FC Sliven

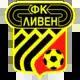
Logo of FC Sliven 1960-00

For the majority of their history FC Sliven have worn red and white colours. When the club was first founded in 1918, red was chosen to represent the blood of Bulgarian Voivodes and white was chosen to represent the freedom. After the bankruptcy of FC Sliven in 2000 the club changed its name to OFC Sliven 2000, its badge, and its colours to orange shirts with blue shorts. One of the nicknames of OFC Sliven 2000 is "Voivodite" which means "Slavic title that originally denoted the principal commander of a military force". It was chosen because the town Sliven is famous for its Bulgarian Haiduts who fought against the Ottoman Turks in the 19th century and is known as the "City of the 100 Voivodes", a Voivode being a leader of Haiduts.